William Henry Valpy

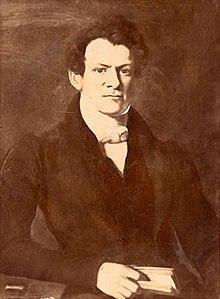
Portrait of William Henry Valpy

William Henry Valpy (2 January 1793 – 25 September 1852) was a noted early settler of Dunedin, New Zealand. He is sometimes referred to locally as "The father of Saint Clair", as he was the first settler in the area now occupied by the suburb of Saint Clair.